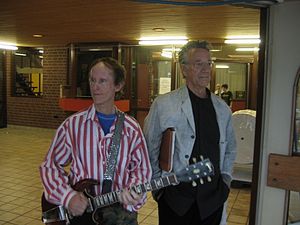
Manzarek-Krieger
Robby Krieger og Ray Manzarek i 2004
Manzarek–Krieger var et amerikansk rock band grundlagt i 2002 af de to tidligere medlemmer af The Doors, Ray Manzarek og Robby Krieger.